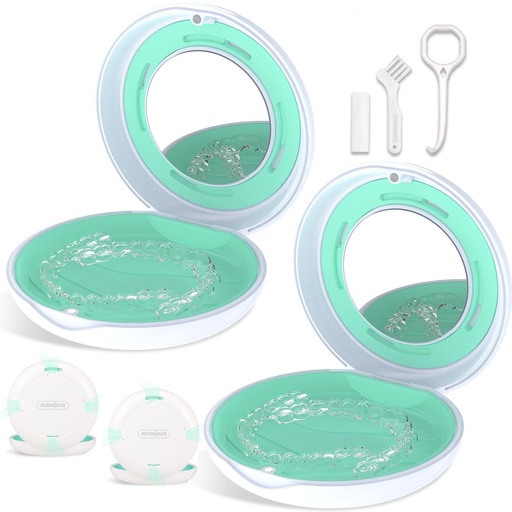
2PCS Retainer Case with Mirror and Adjustable Vent Holes, Cute Slim Aligner Case Compatible with Invisalign, Night Mouth Guard Case, With Retainer Remover Tool, Chew & Brush, White+White
Brand: Heigoeost Color: Round: White+White Features: PORTABLE RETAINER CASE WITH MAGNETIC CLOSE - These travel retainer cases are 3.15 in diameter × 1.1 in height, slim and lightweight. You can put these retainer holders in your purse, bag, lunch box and pocket. The magnetic closure keeps the case securely closed to ensure the safety of your aligner. ENOUGH INTERIOR SPACE - We went through a lot of research before designing these aligner cases to ensure they fit all aligner brands such as Invisalign. It can even accommodate retainer accessories such as an Invisalign remover tool, aligner chewies and Dental floss while storing your retainers. PREMIUM MATERIAL - These nightguard cases are made of food-grade ABS. Not only aligner, but you can also use these nightguard cases to store your wire retainer, partial denture, mouth guard, night guard and even your other small items. USER-FRIENDLY DESIGN - Built-in mirror helps you easily put on and take off the retainer and check if food is stuck in your teeth. The food-grade silicone pad on the inside prevents the retainer from moving, protecting your holder and reducing rattling noise in pockets and purses. Package included: 1×white retainer case, 1×blue retainer case, 1×retainer remover tool, 1× retainer chewie, 1× retainer brush. 4 VENT HOLES WITH SLIDING SWITCH - In order to coordinate the balance of ventilation and protection, we have specially designed 4 vent holes that can be freely opened and closed. You can close these vent holes to avoid dust contamination of your retainers or open them to fully ventilate your retainers. Details: 2PCS Cute and slim white retainer aligner case with mirror for invisalign and other aligner brand, night guard case Package Dimensions: 3.6 x 3.5 x 2.3 inches
Brand: Heigoeost
Category: Health & Beauty > Personal Care > Oral Care > Orthodontic Appliance Cases > Soft Orthodontic Appliance Cases